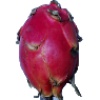
Label: Pitahaya Red 1